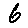
Label: 6